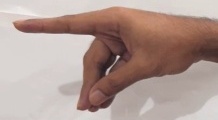
ASL sign: P